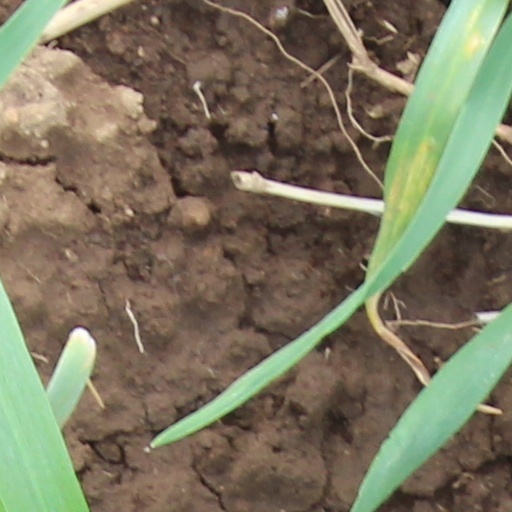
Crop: wheat